Golvanacanthus

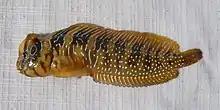
The peacock blenny is a hosts for "G. blennii"

"G. blennii" parasitizes the Peacock blenny ("Salaria pavo,"). There are no reported cases of "G. blennii" infesting humans in the English language medical literature.